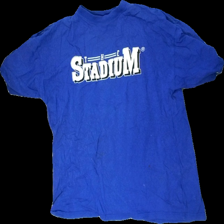
View: front
Type: T-shirt
Category: Unisex
Brand: Not in the list
Brand text on label: Stadium
Colors: Blue, White
Material: 100% cotton
Pattern: Logo print
Cut: Regular, C-collar
Size: XXL
Season: All
Stains: Minor
Smell: Major
Price range: <50
Recommended usage: Recycle
Comment: stinky, washed out colors